Witold Gracjan Kawalec

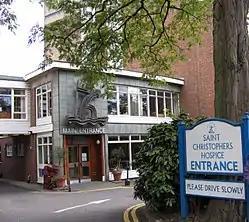
Sculpture over the entrance to St Christopher's Hospice Photo by Stephen Craven

Witold Gracjan Kawalec (17 November 1922 – 24 December 2003) was a Polish-born sculptor, who worked mainly in England.